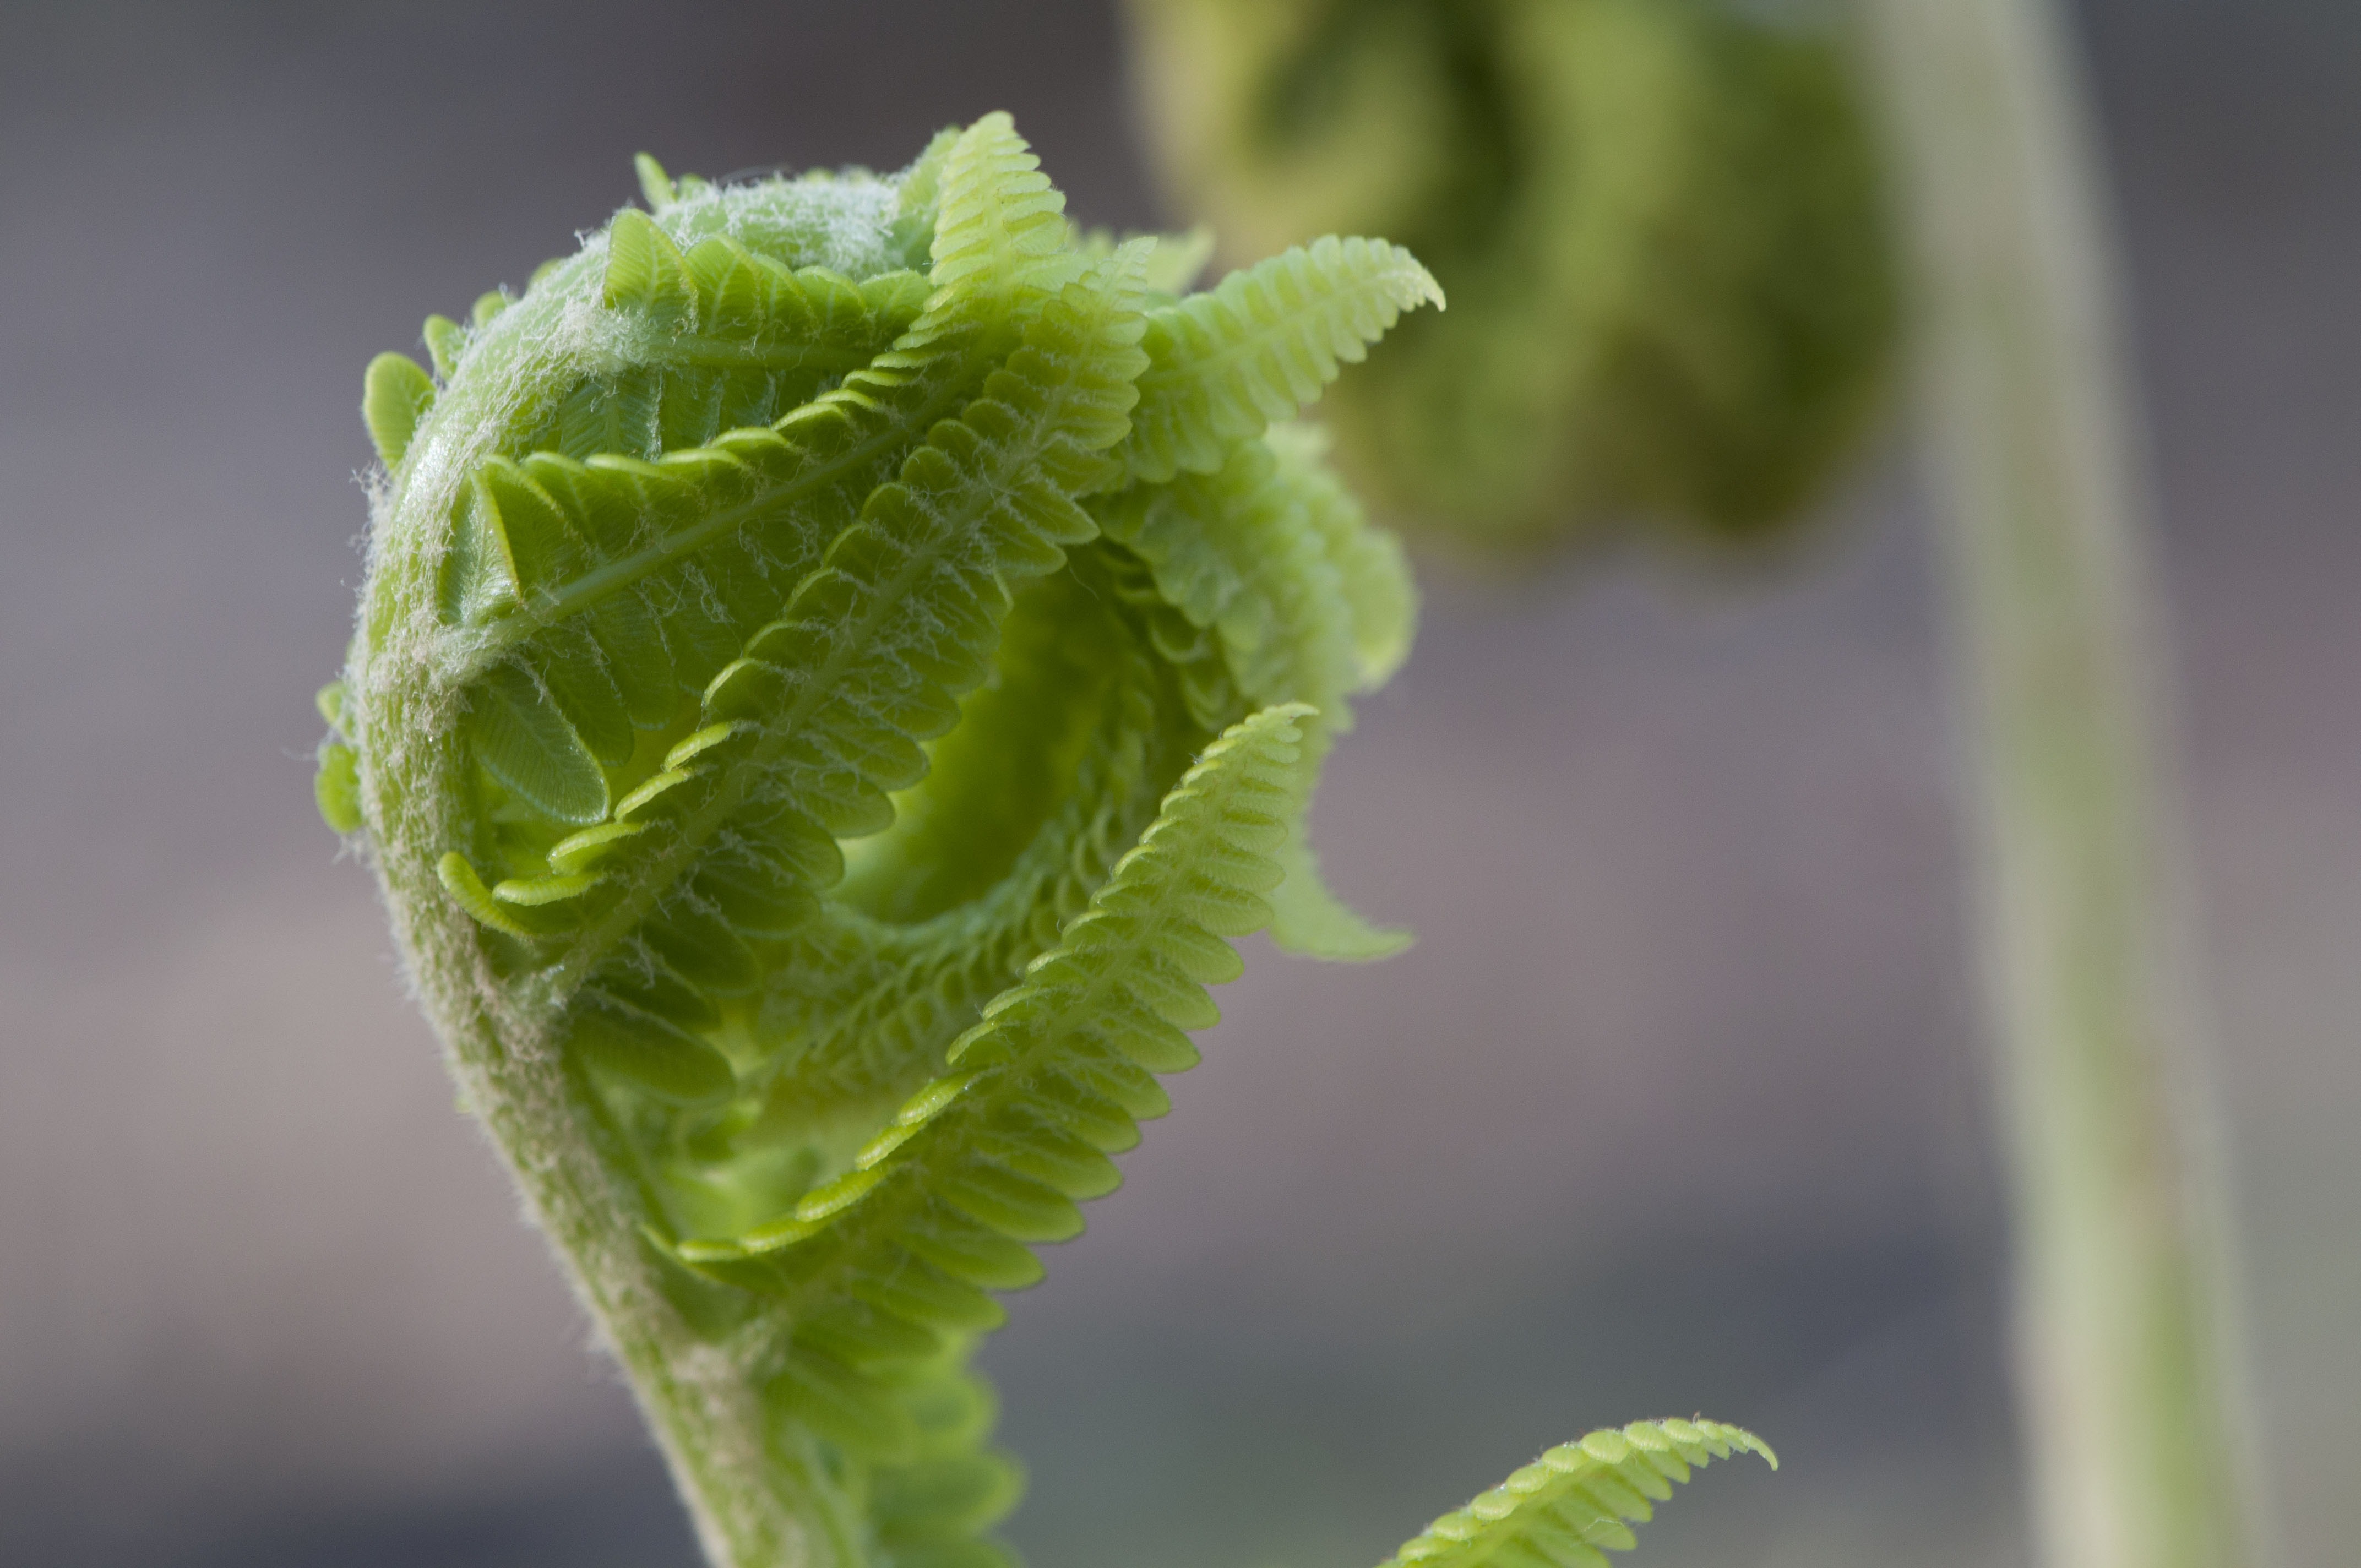
plant, photography, leaf, flower, environment, foliage, green, herb, produce, insect, natural, botany, agriculture, flora, botanical, fern, invertebrate, close up, outdoors, vegetation, horticulture, organic, macro photography, fiddlehead, plant stem